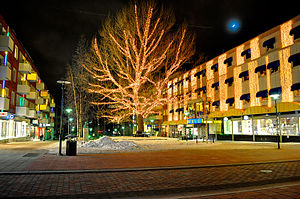
Piteå / Bybillede
Et juleudsmykket træ i det centrale Piteå.
Piteå er hovedby i Piteå kommune, Norrbotten i Sverige. Den er en stor turistby, som står for cirka halvdelen af sommerturismen i Norrbotten. Flertallet af turisterne er fra Norge. Piteå har skabt sig en position som musikby, og det offentlige satser på musikudvikling. Byen er desuden kendt for sin dialekt, pitemål, for retten pitepalt og for sommerens store festival, Piteå dansar och ler.